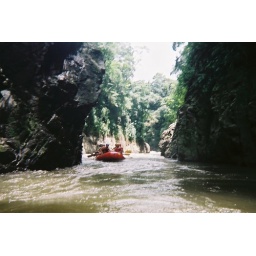
Calm water in a narrow part of the river